1996 Summer Olympics opening ceremony

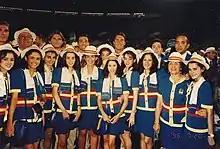
Spain at the opening ceremony

A tribute to Baron Pierre de Coubertin began, with his voice echoing through the stadium, proclaiming the rebirth of the modern Olympics. This was followed by a reprise of the Call of the Nations, where the five Olympic spirits rose once more, symbolizing the revival of the modern games.